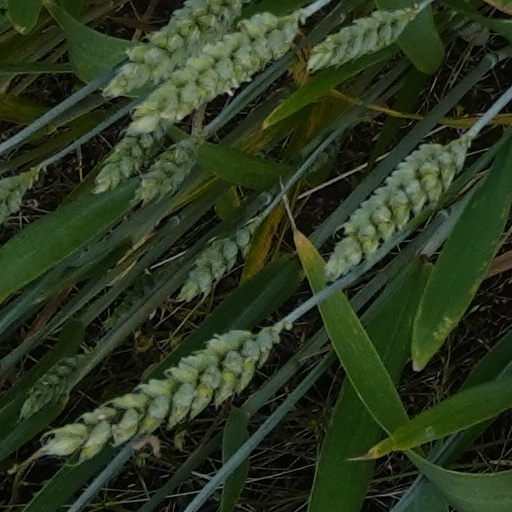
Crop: wheat